Koegas mine

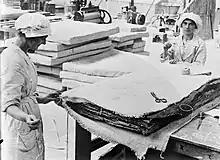
British workers making asbestos "mattresses" in 1914

The mine was opened by the Cape Asbestos Company Limited in 1893. The company had been incorporated in England that same year. By 1898 it was only a small-scale operation, producing some of asbestos per month from surface deposits or shallow hillside adits. The cost of extraction was around $24 per long ton. Cape initially found it difficult to break into the market, which was dominated by Canadian white asbestos. It made a loss of £3,808 on sales of £9,000 in 1898. Sales rose to £15,000 in 1899 and £15,550 in 1900 but it continued to lose money, with Cape estimating that it required annual sales of £25,000 to break even. The company scaled back operations in 1902, during which it made sales of just £1,600, and it mined nothing at all in 1903. The company resumed mining in 1907 and the following year reported a profit of £6,900. By 1908 it was selling its product for between $140 and $310 per ton, largely as "mattresses" and other boiler insulation. Demand for the mine's products grew because of the First World War (1914–18).